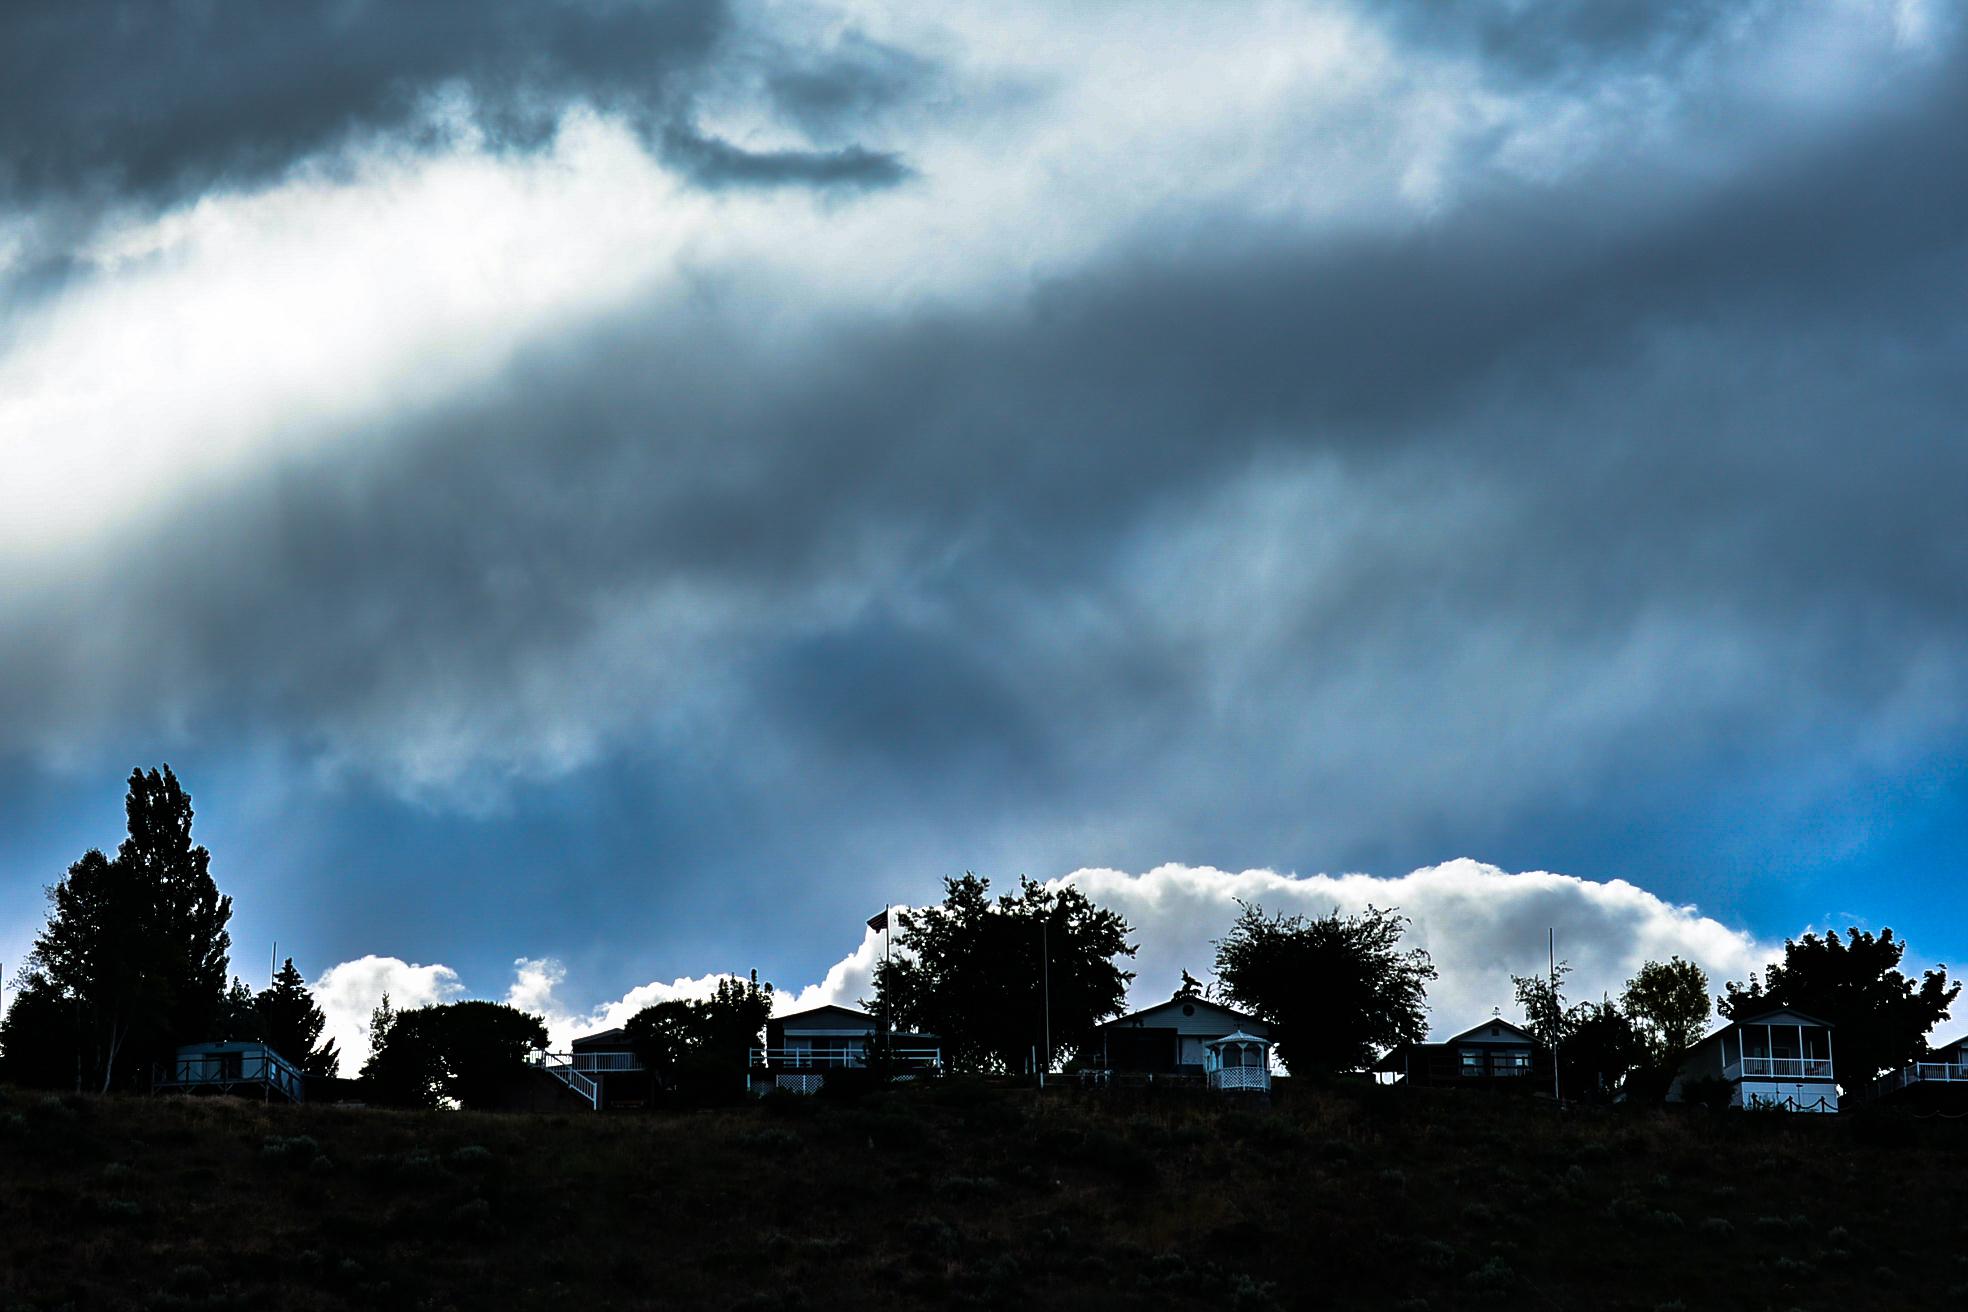
storm clouds over a farm
Relation: Visible